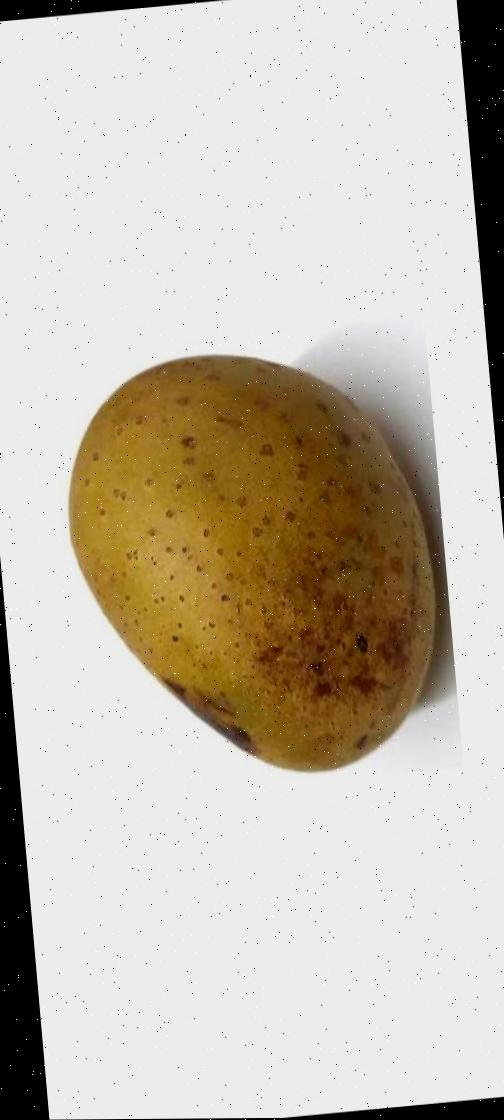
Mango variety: Gourmoti